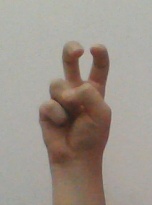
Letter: toot